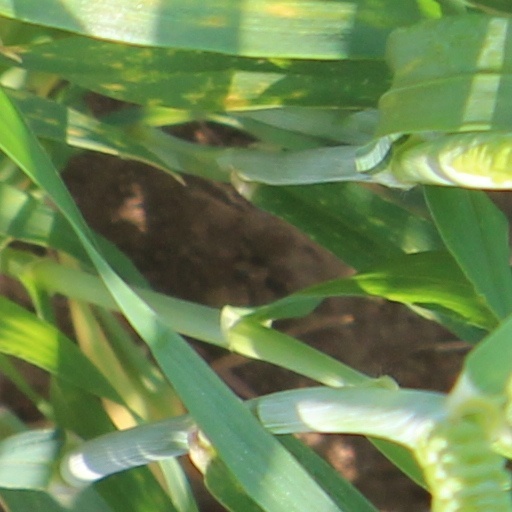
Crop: wheat